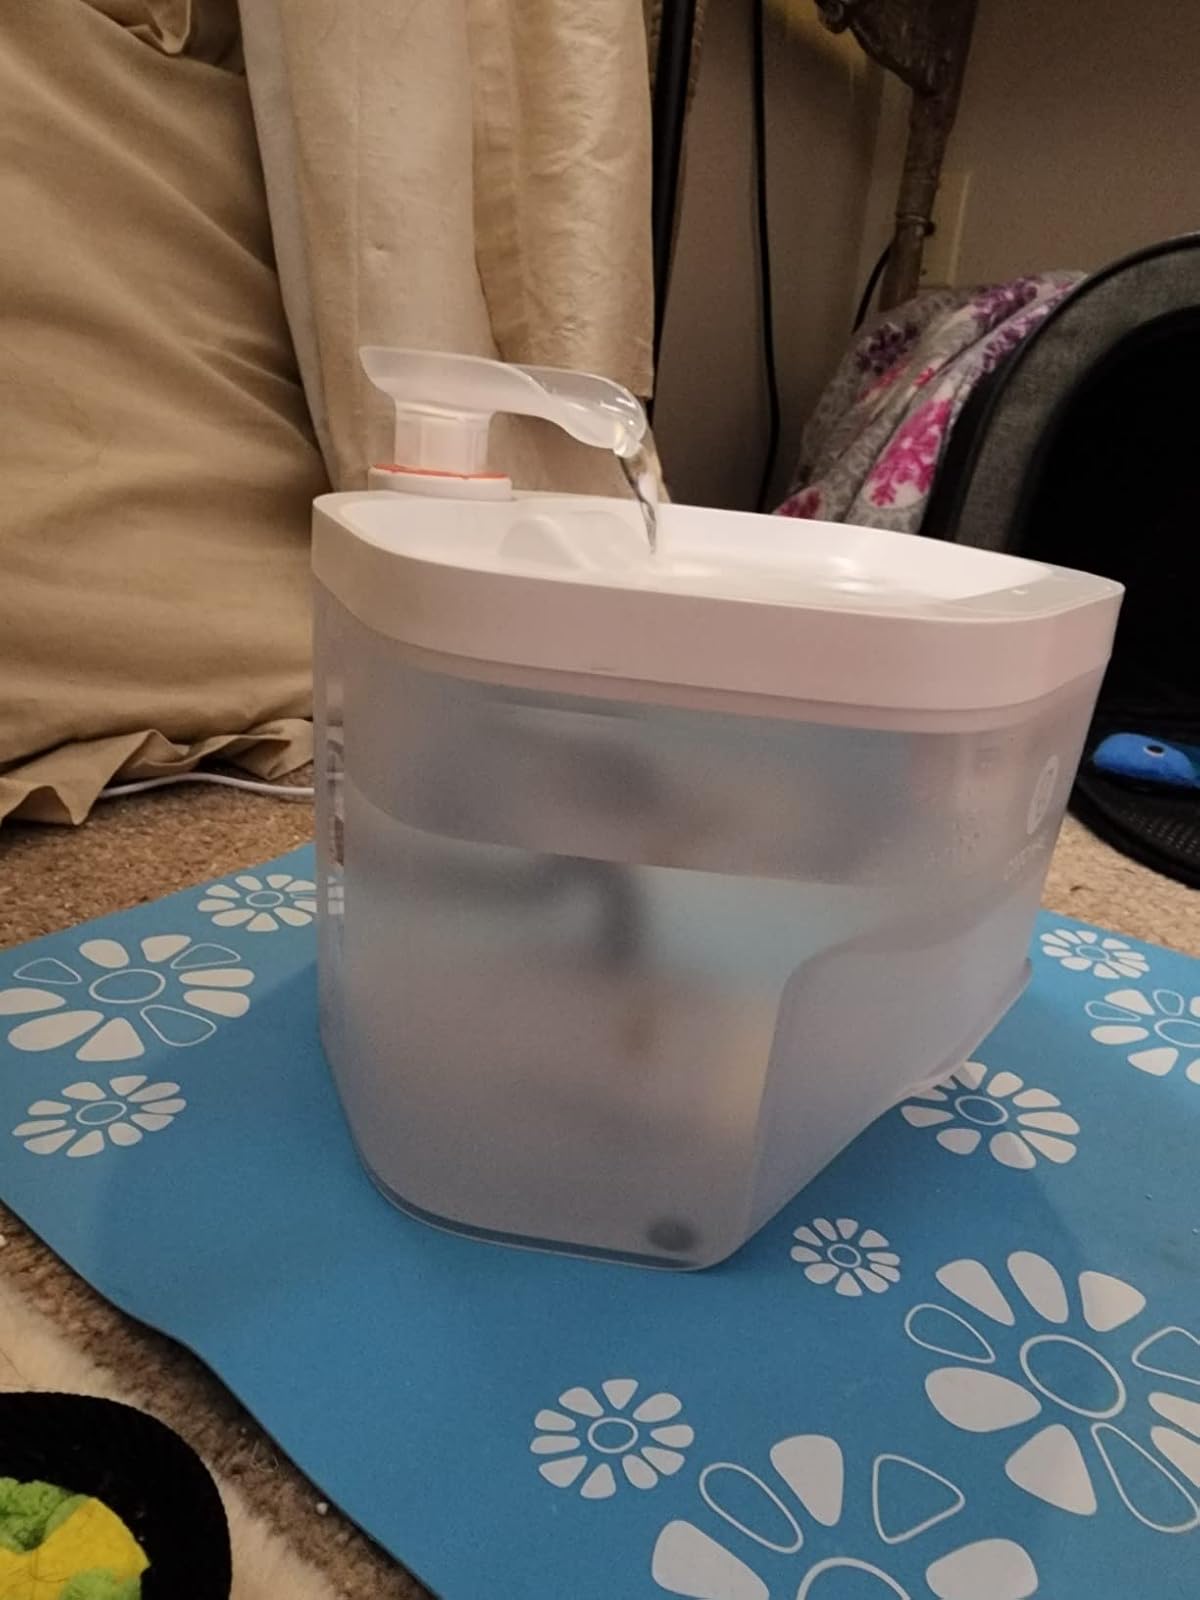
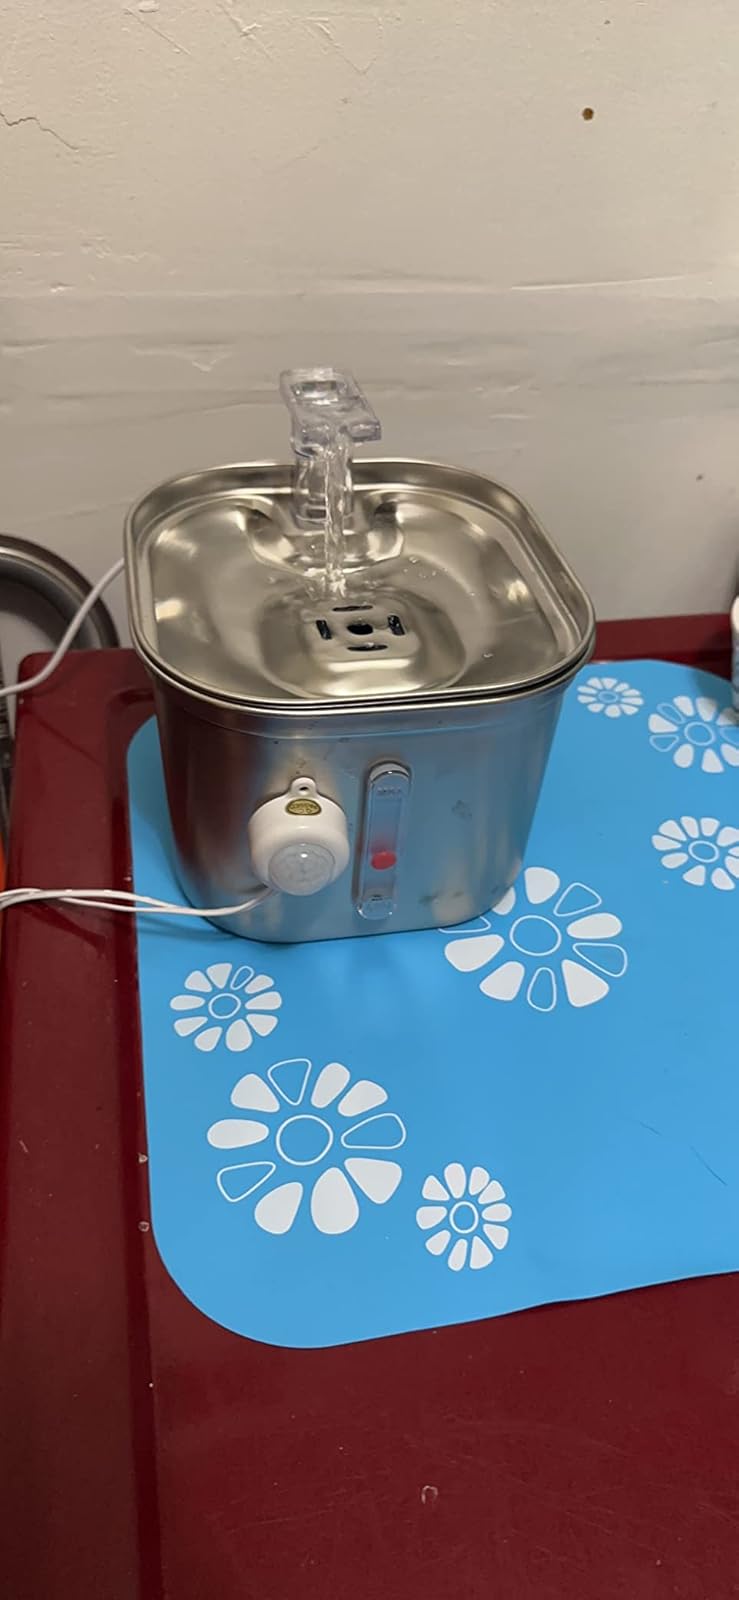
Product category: items_bowl
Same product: no